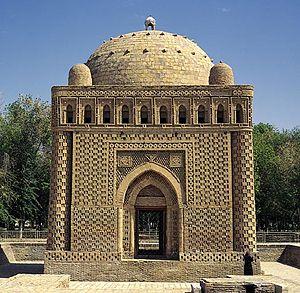
Boukhara (Ouzbekistan)
Rapidement, dans les parties reculées de l'empire Abbasside, le pouvoir s'émiette et passe aux mains des gouverneurs. En Iran, ce sont les Tahirides, les Samanides, les Ghaznavides, les Ghurides qui se disputent le pouvoir. L'art est alors un médium essentiel pour s'affirmer face à son voisin.
L'histoire de l'Ouzbékistan a connu d'importantes migrations, qui ont causé des modifications du peuplement du pays, suivant les montées et les chutes de dynasties et d'empires aussi puissants que variés. L'Ouzbékistan est situé au cœur de l'Asie centrale, entre les steppes, les déserts et les montagnes, au croisement de grandes routes de communication et de commerce. Les Ouzbeks, de langue turque, ne sont que parmi les derniers de ces migrants. Aujourd'hui, ce pays indépendant le plus peuplé de la région tente à se faire le chemin autour des grandes puissances et d'affirmer son identité propre qu'il est en train de forger.
L’islam est la religion majoritaire en Ouzbékistan, où elle représente 88 % de la population, alors que les orthodoxes en constituent 9 %. Il est difficile de définir la pratique musulmane en Ouzbékistan à cause des différentes vagues de sécularisation violente dans le pays au cours du XXᵉ siècle, où l'islam a toujours été contrôlé et réprimé. En dépit de la continuité du régime à l'égard de la religion après l'indépendance de l'Ouzbékistan, la fin de l'ère soviétique a vu un retour progressif aux valeurs traditionnelles de l'islam.
Les Samanides sont une dynastie iranienne qui reprend le pouvoir après la conquête arabe.
Le mausolée des Samanides, ou tombeau d'Ismaïl, est le tombeau d'Ismaïl Iᵉʳ à Boukhara. Construit vers 900, c'est l'un des chefs-d'œuvre de l'architecture funéraire islamique dont il est l'un des plus anciens exemples et le premier exemple connu de mausolée-koubba.